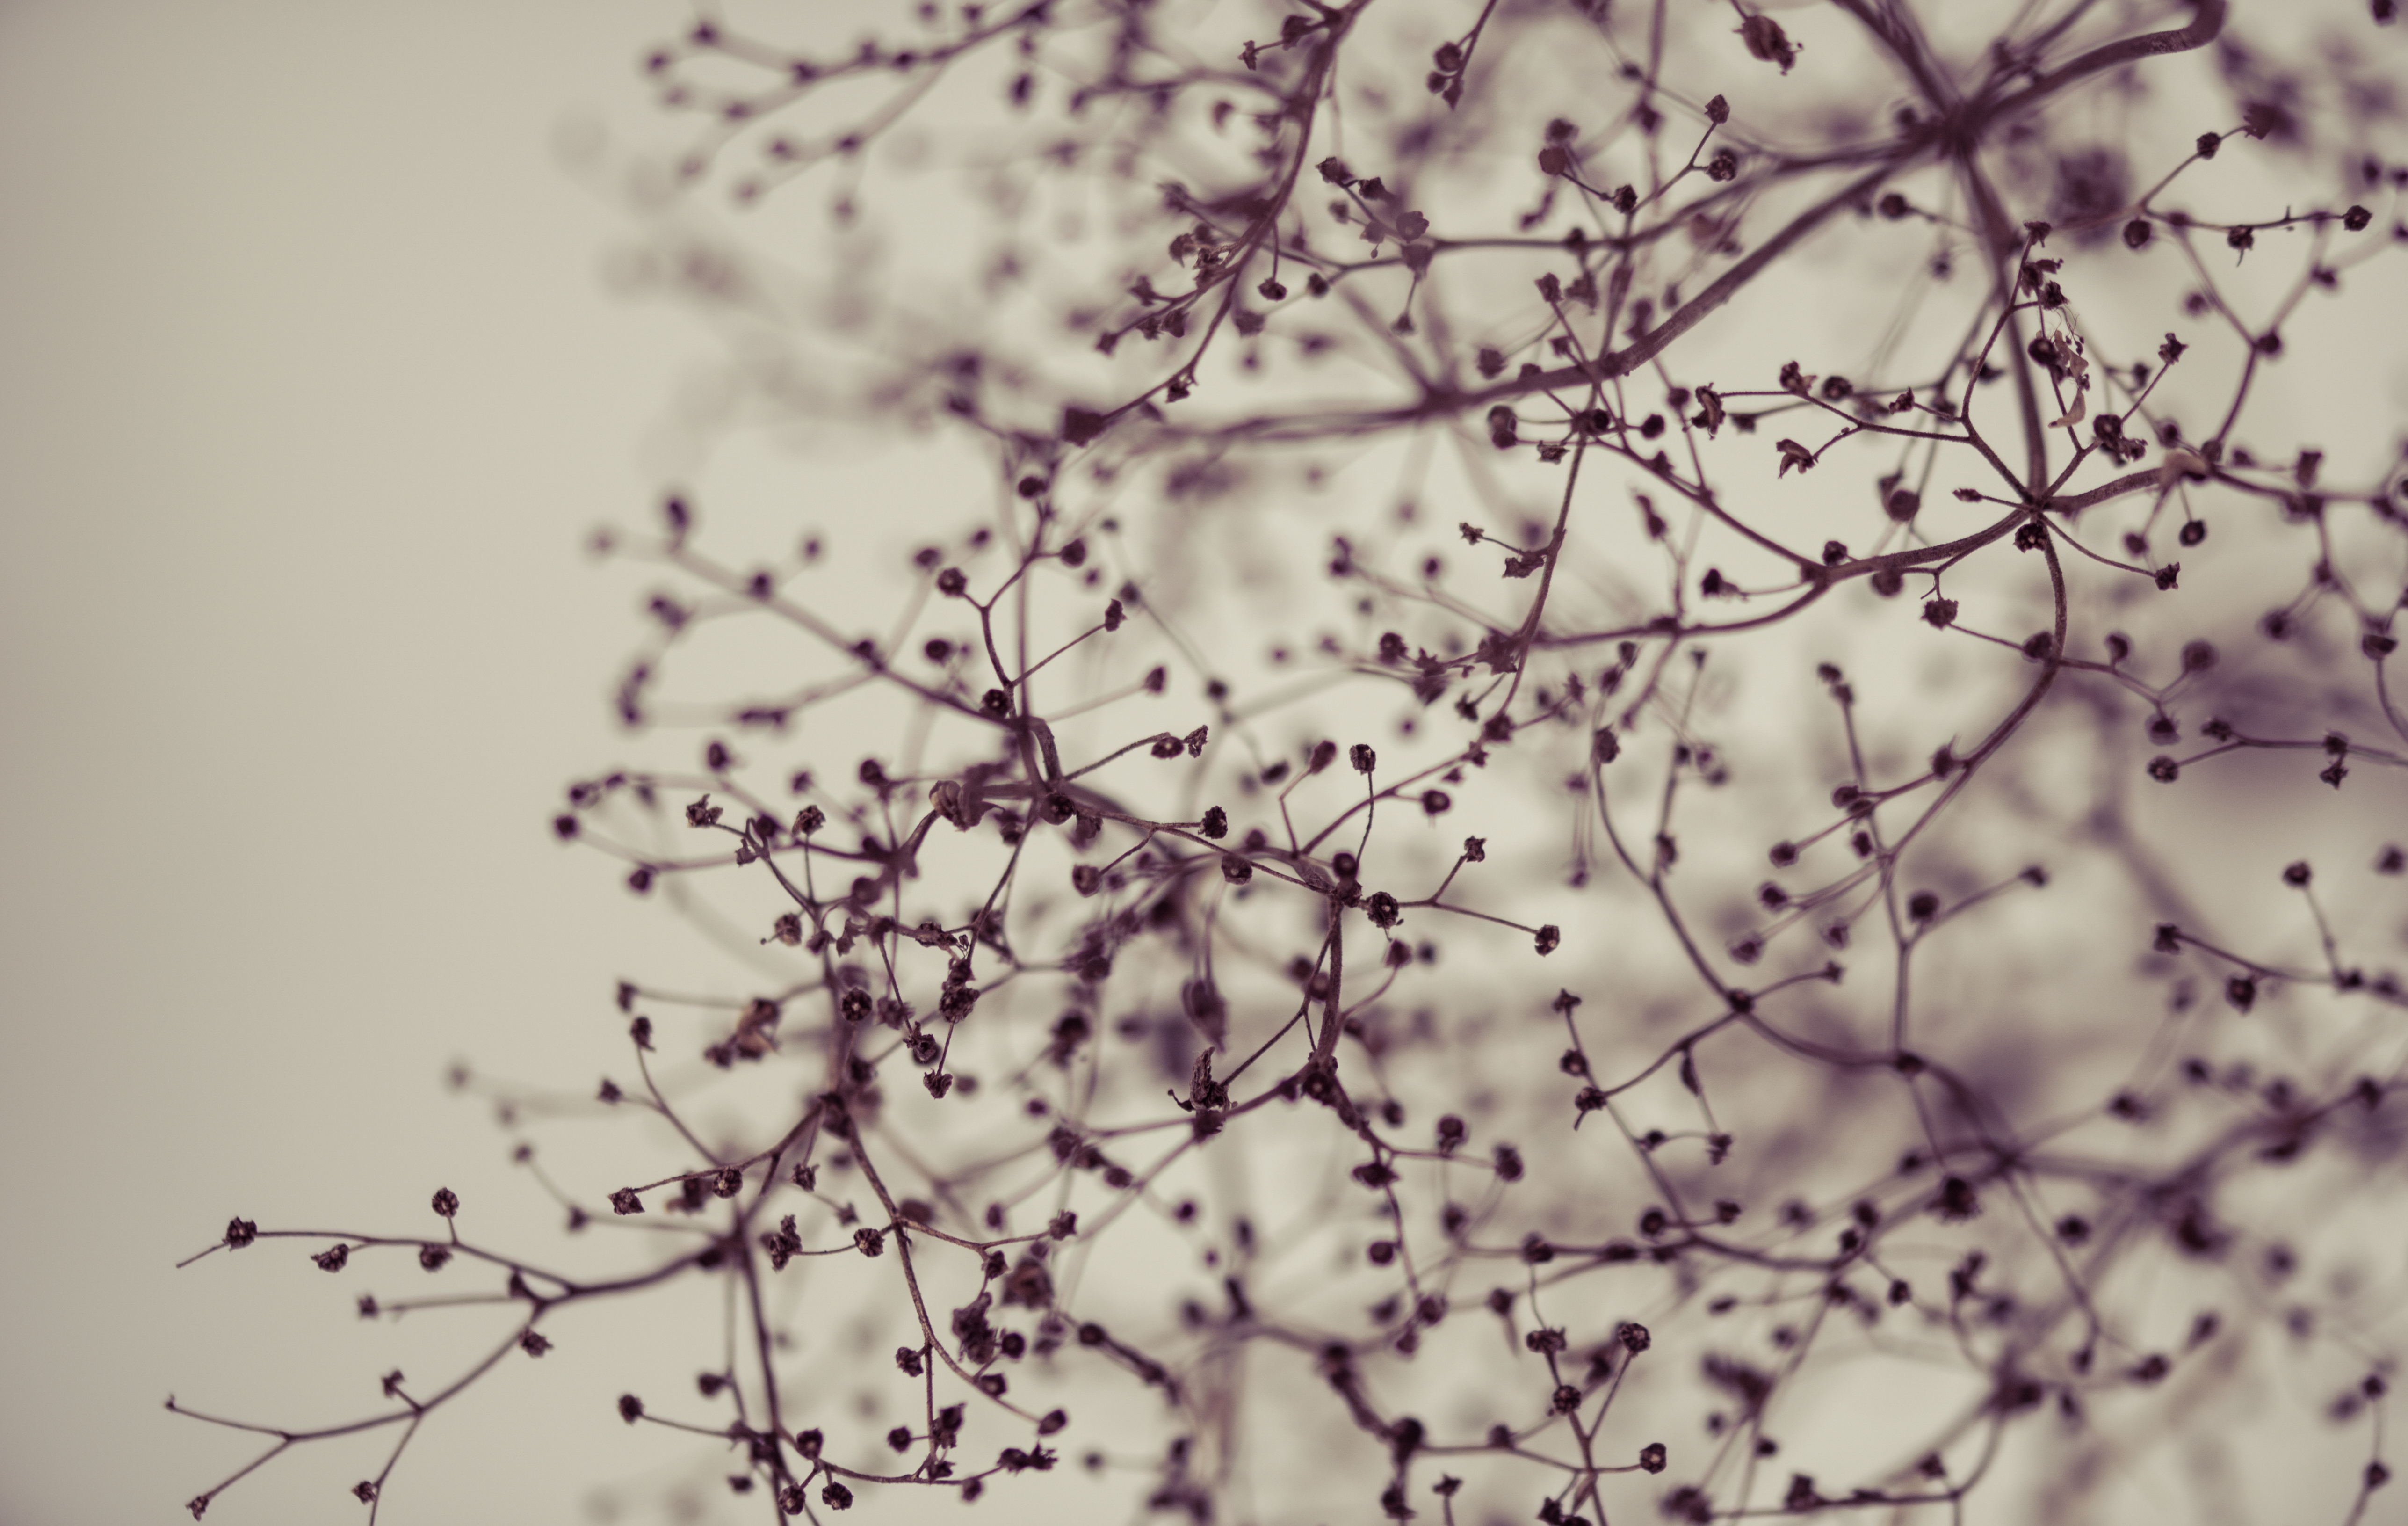
tree, branch, blossom, black and white, plant, leaf, flower, petal, dry, line, nikon, monochrome, flora, cherry blossom, twig, mm, finland, helsinki, f28, d3200, shape, viikki, 1050, macro photography, monochrome photography